Wendeen H. Eolis

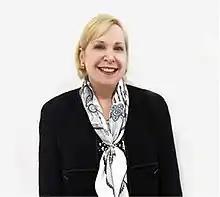

Wendeen H. Eolis (born October 13, 1944) is an American entrepreneur, government advisor, and public servant, noted in The American Lawyer Legal Recruiter Directory as the "founder of EOLIS, the first search firm exclusively for attorneys, the "inventor of the legal search industry" and "founder of the National Association of Legal Search Consultants," (digital and print editions, January 2022).